Constantinsborg

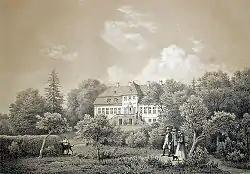
Drawing by F. Richardt in "Prospecter af danske Herregaarde"

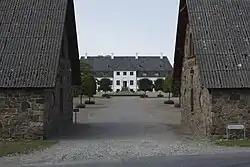
Main building seen from the main entrance in the south.

Present day Constantinsborg dates back to around 1400 when it was owned by Erik Jensen Munk and known as Stadsgaard. In 1210 there was a forest named "Stad" in the area and is mentioned in the records of the Ancient See of Aarhus which owned the forest at the time. It is therefore possible the original farm dates back to an even earlier time. When Erik Jensen Mun died, his son Peder Lykke, inherited the estate and managed it until his death in 1464. The manor stayed in the Lykke family until 1583 when Valdemar Parsberg sold it to King Frederik II.